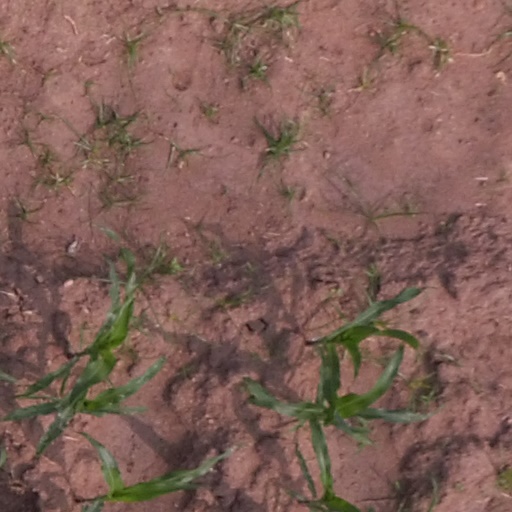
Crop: maize; corn